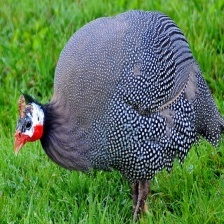
Species: GUINEAFOWL
Scientific name: NUMIDIDAE